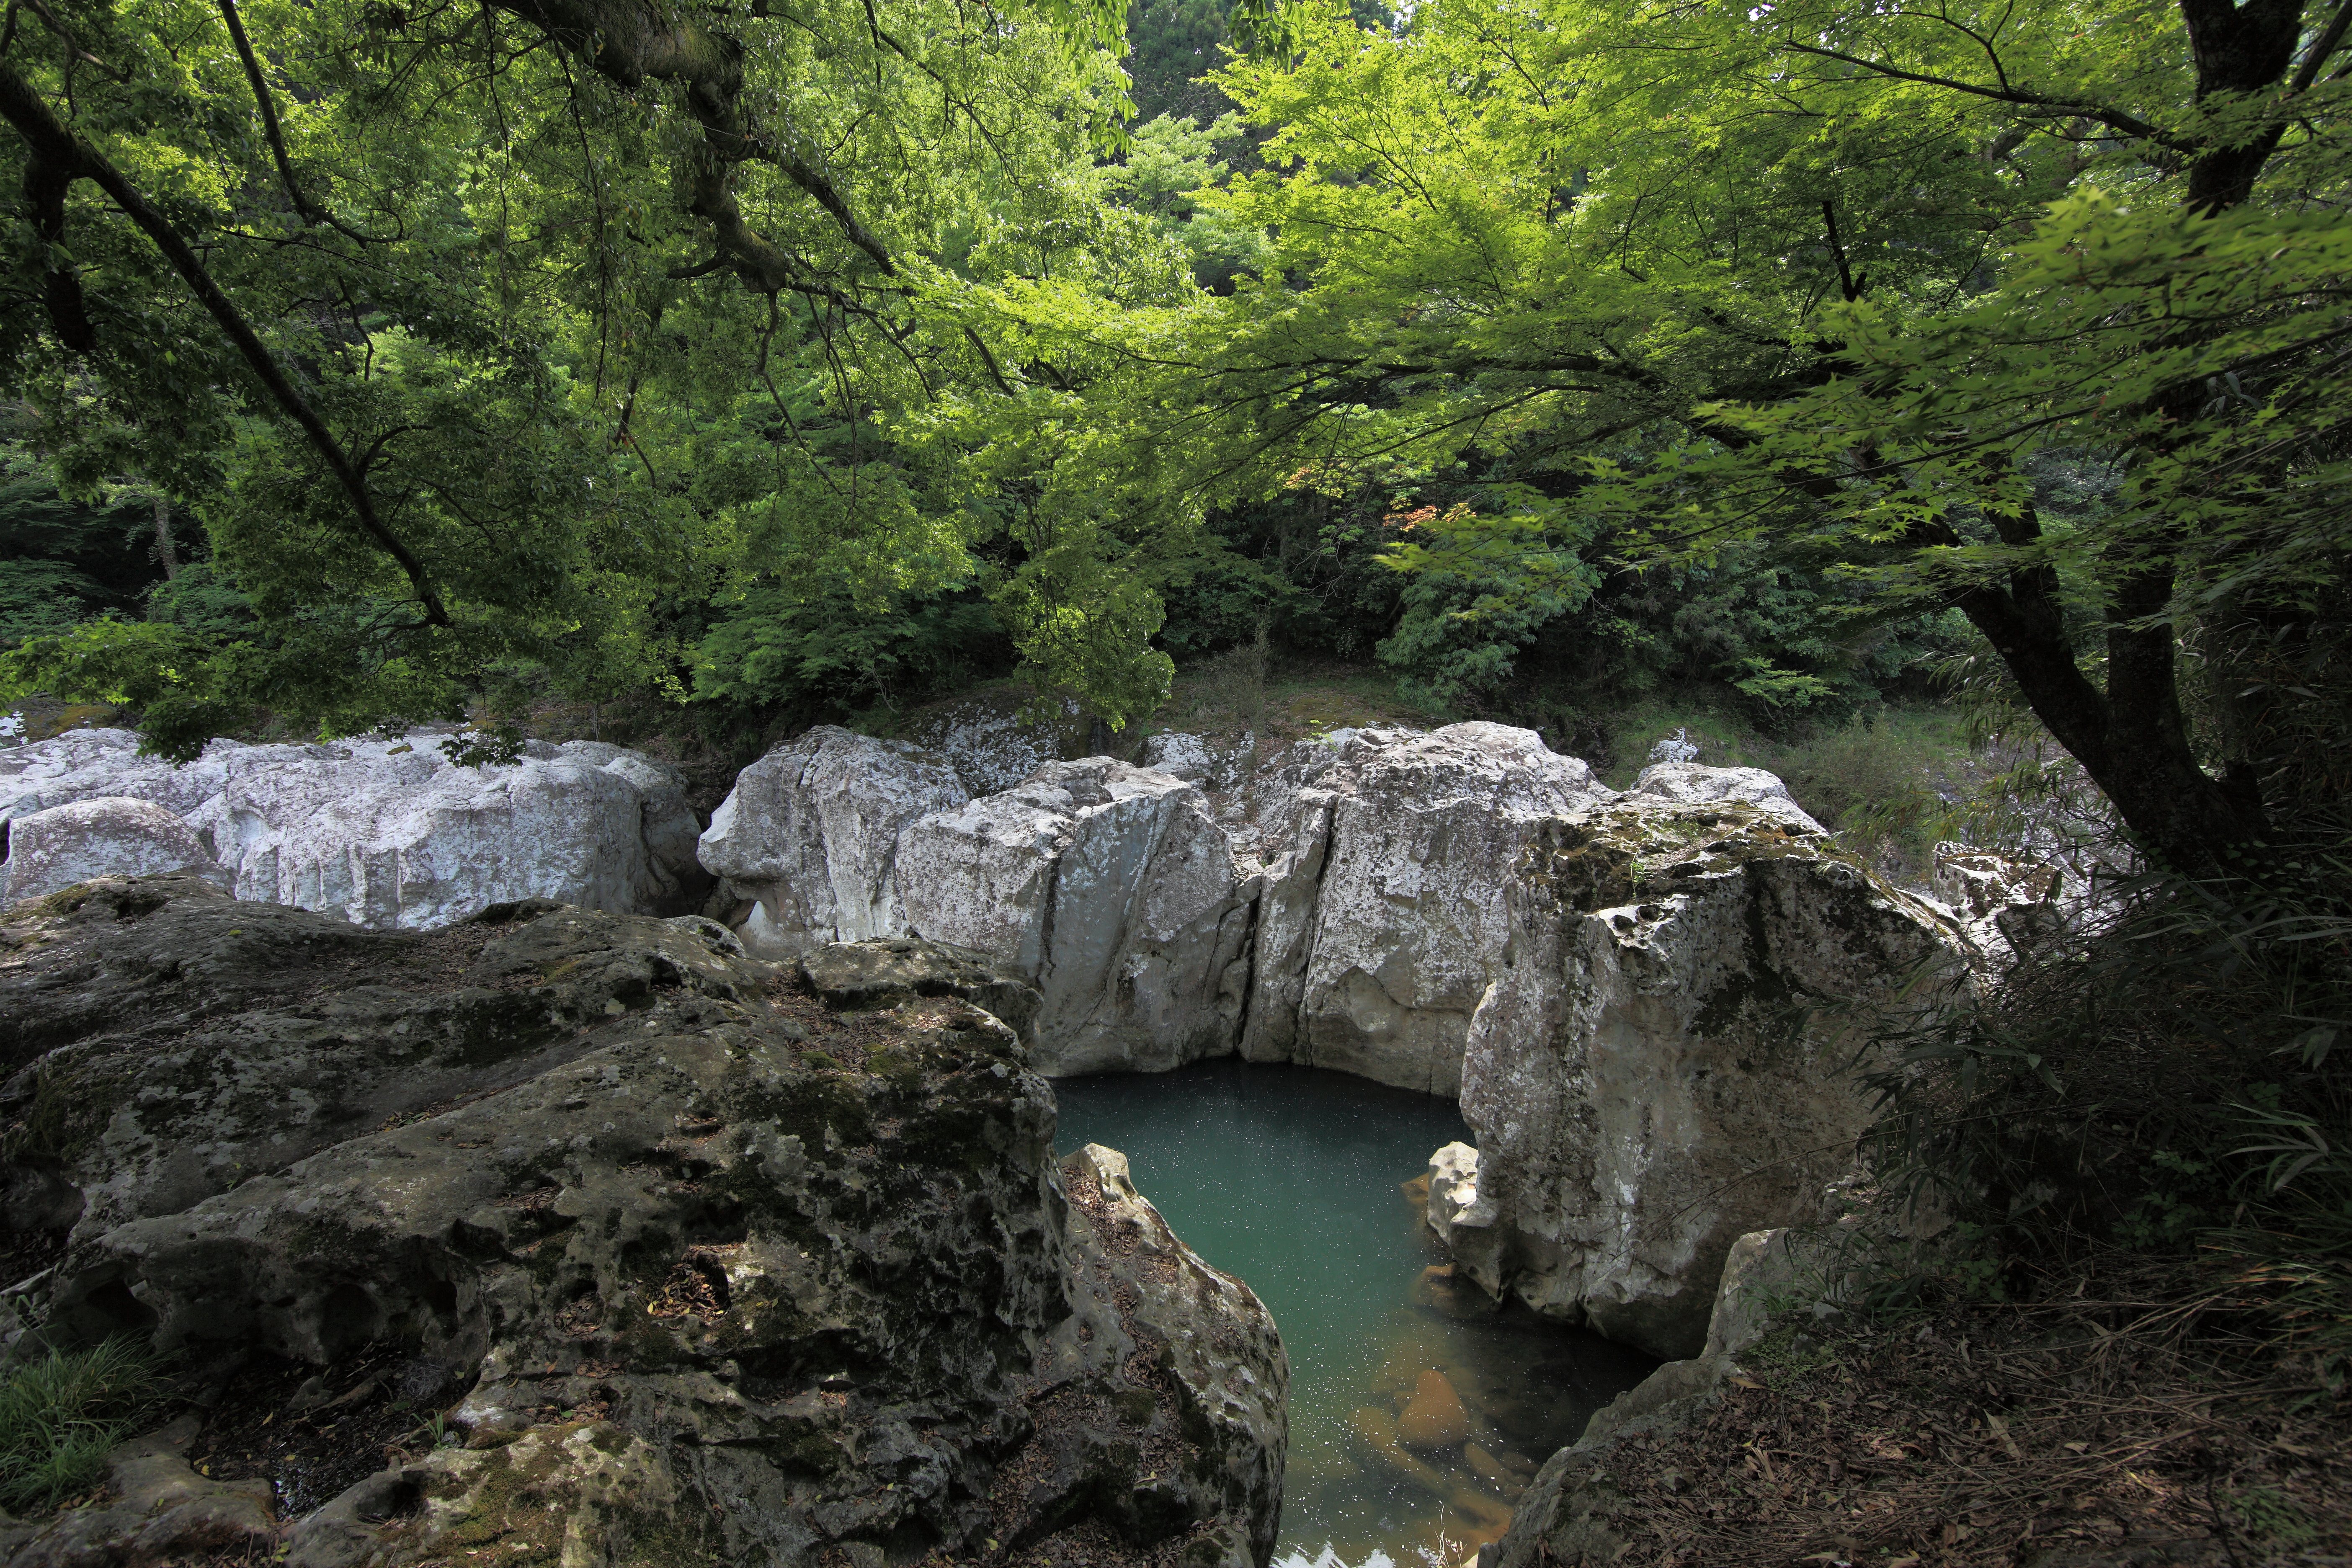
tree, forest, rock, waterfall, wilderness, river, valley, formation, stream, high, body of water, cool image, ravine, 5d, hires, woodland, markii, water feature, hi, res, resolution, state park